Cambio CarSharing

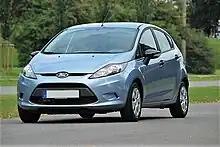
cambio (CarSharing) car in Bremen, Germany

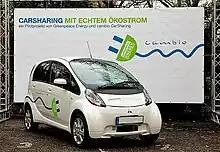
cambio (CarSharing) Electric vehicle in Hamburg and Cologne, Germany

The "cambio Mobility Services GmbH & Co. KG" was founded in 2000 by the merger of carsharing company "StadtteilAutoAachen", "StadtAuto Bremen" and "Stadtauto Köln". "StadtAuto Bremen" and "Stadtteilauto Aachen" worked separately since 1990, "Stadtauto Köln" since 1992.